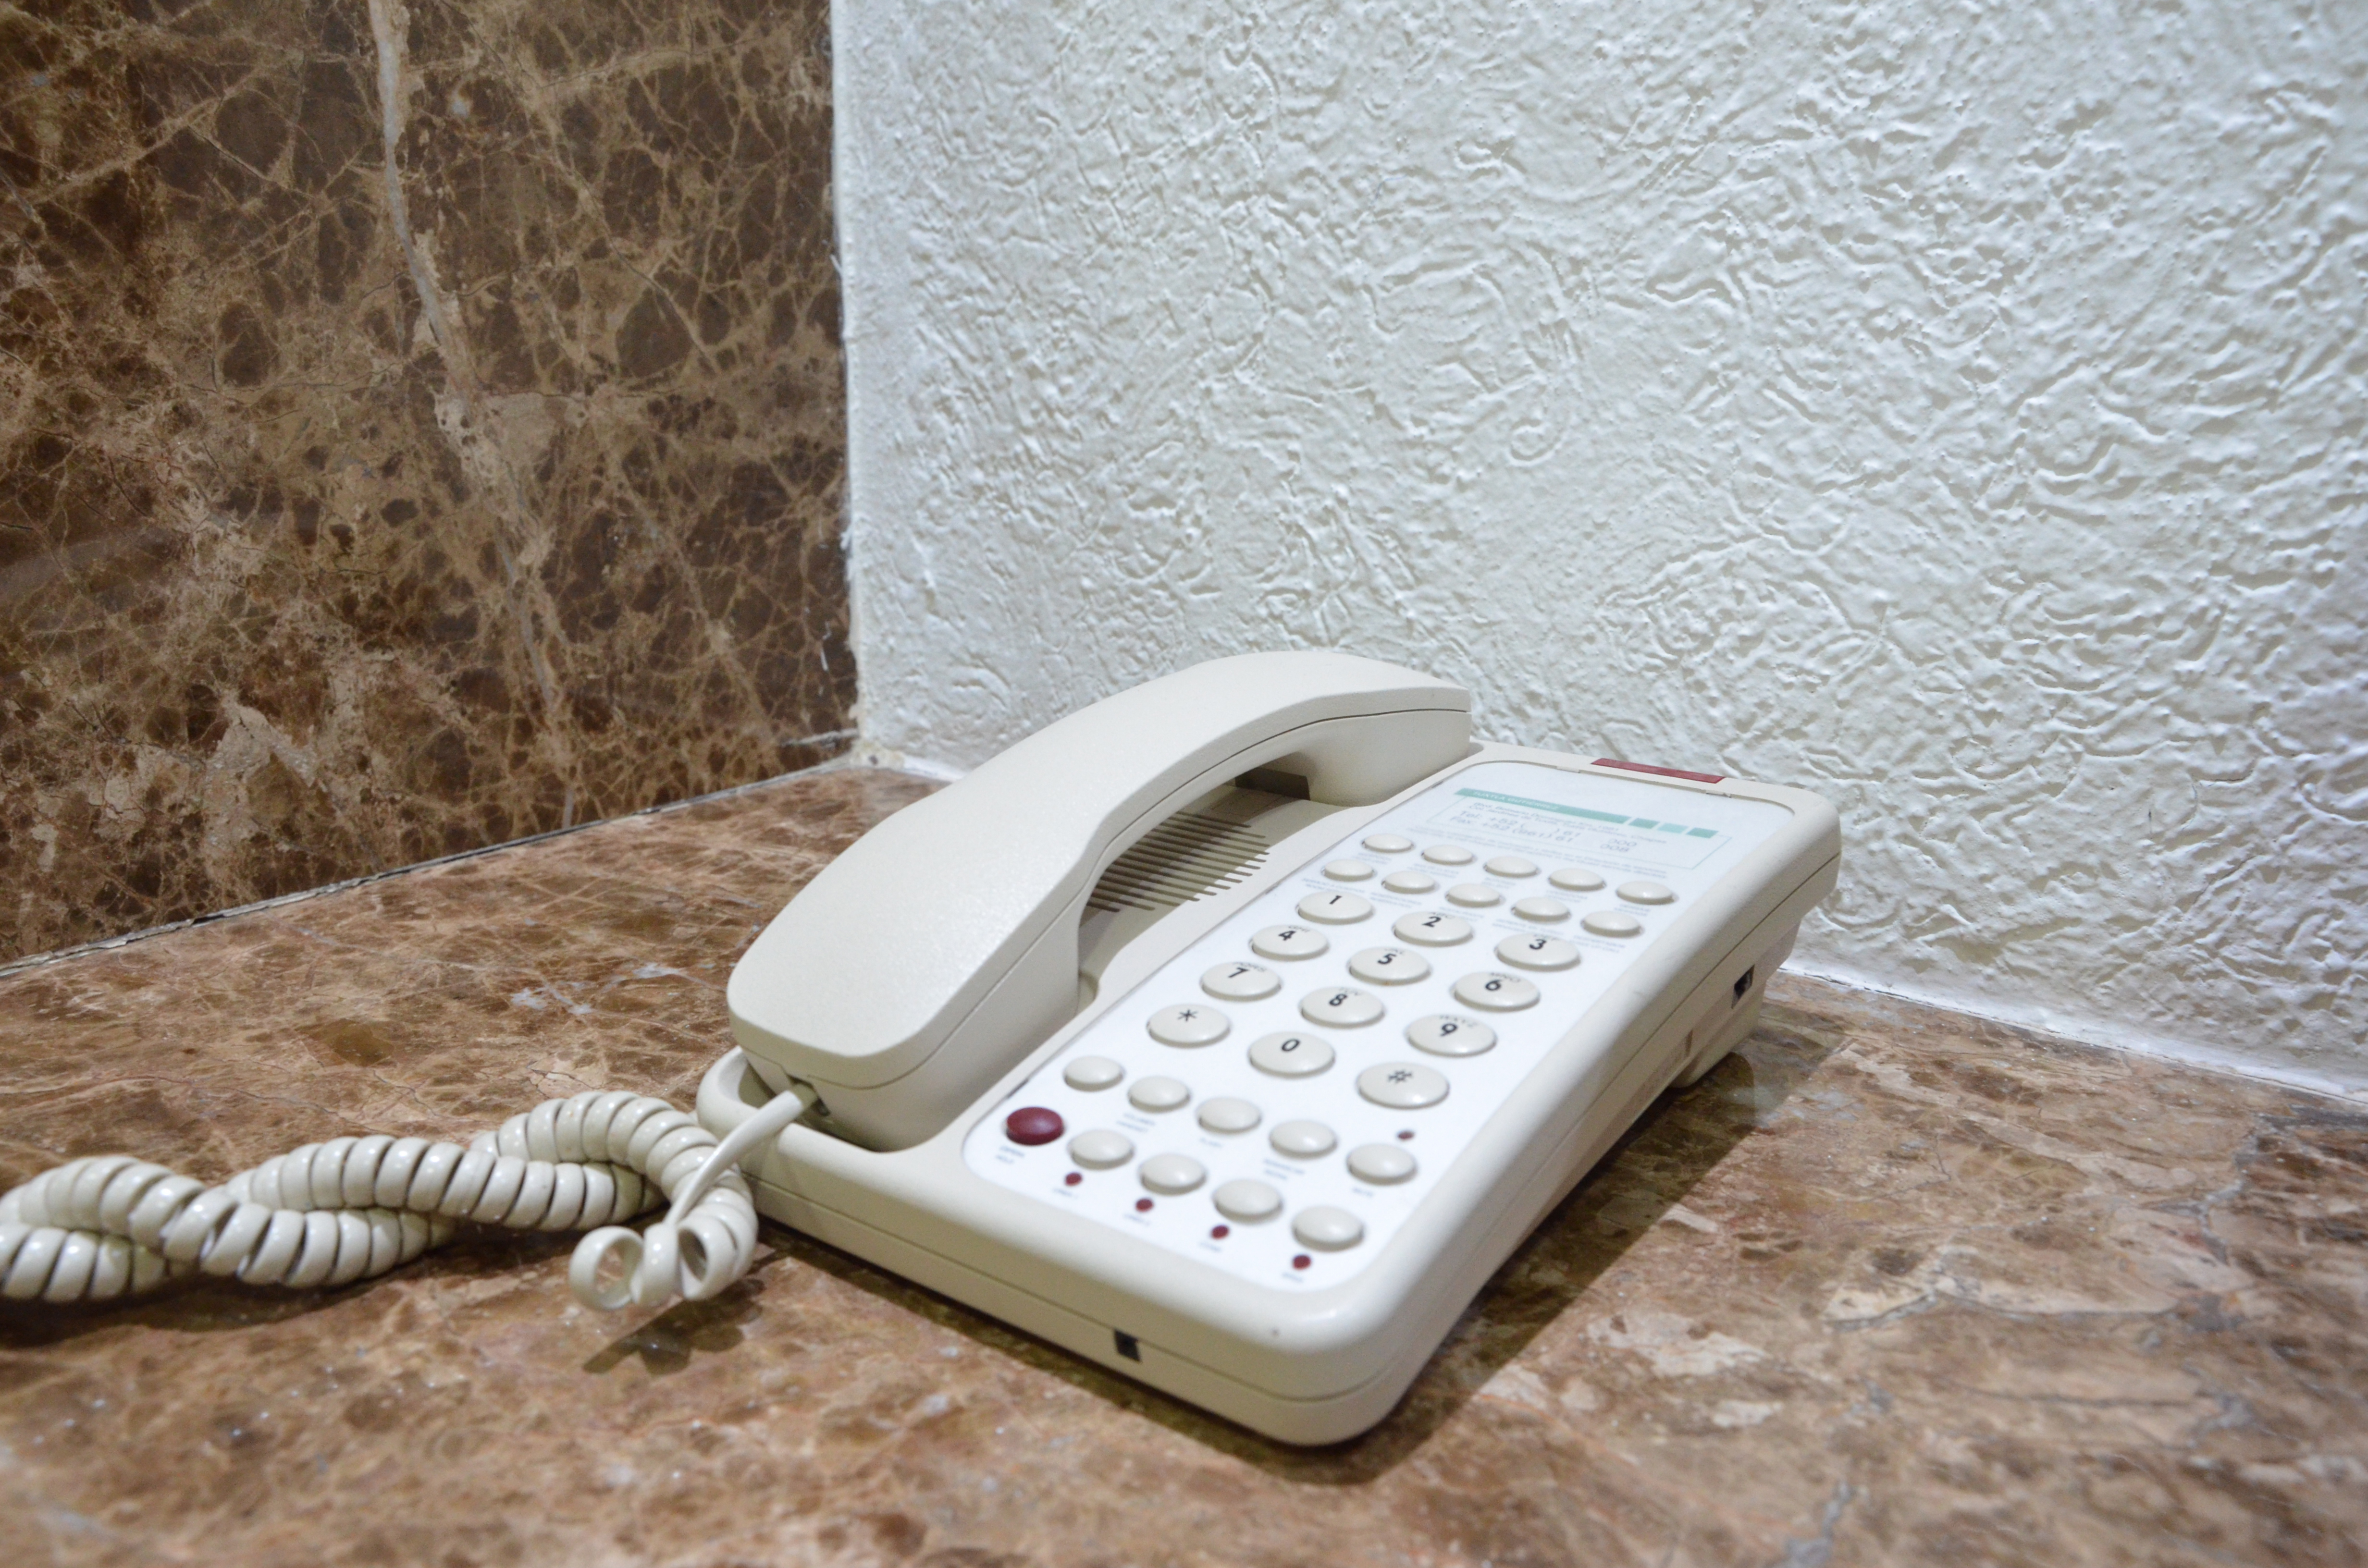
numbers, phone, telephone, white, free, space, brown, corded phone, telephony, electronic device, technology, answering machine, space bar, office equipment, communication device